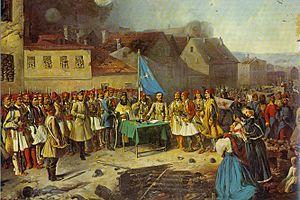
Othon Iᵉʳ de Grèce, prince de Bavière puis roi de Grèce, est né au Schloss Mirabell de Salzbourg, en actuelle Autriche, le 1ᵉʳ juin 1815, et mort à Bamberg, en Bavière, le 26 juillet 1867. Membre de la maison de Wittelsbach, il est choisi par les grandes puissances pour devenir le premier souverain de la Grèce moderne en 1832. Autoritaire et incapable d'assurer la continuité de sa dynastie, il est renversé par les révolutionnaires hellènes en 1862.
La Légion de volontaires grecs est un corps expéditionnaire grec venu se joindre aux armées du tsar Nicolas Iᵉʳ de Russie lors de la guerre de Crimée. Dirigée, entre autres, par Panos Koronaios, elle participe au Siège de Sébastopol.